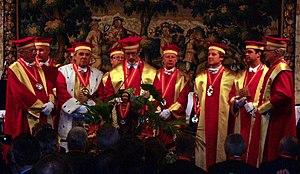
Confrérie bachique des chevaliers du tastevin
Les Hospices de Nuits-Saint-Georges sont un hôpital et une maison de retraite, anciennement Hôtel-Dieu et Hospices, de style baroque du XVIIᵉ siècle, à Nuits-Saint-Georges en Côte-d'Or, en Bourgogne-Franche-Comté. Placées sous le vocable de saint Georges, saint patron de la chevalerie, de Nuits-Saint-Georges, et de la Bourgogne, à l'image des célèbres vente des hospices de Beaune des Hospices de Beaune, et Hospices de Dijon voisins, elles sont célèbres par leur domaine viticole bourguignon de prestige, dont la production est historiquement vendue aux enchères de charité, pour participer au financement de son fonctionnement, sous le nom de vente des hospices de Nuits Saint Georges.
Les confréries bachiques sont des assemblées de professionnels et d’amateurs de vin, ayant pour objet la promotion des vins de la région qu’elles représentent. Les confréries actuelles datent toutes du XXᵉ siècle, la plupart de sa seconde moitié, même si certaines peuvent justifier d'origines très anciennes. Les confréries ont pour coutume de se donner des noms faisant référence à l’ancien temps ou au vieux français : compagnons, chevaliers, goustiers, tasteurs, etc. et aussi d'employer largement les majuscules.
La Saint-Vincent tournante est une fête viticole en Bourgogne, se déroulant chaque année à la fin du mois de janvier.
La cuisine bourguignonne est une cuisine traditionnelle qui allie une grande diversité de produits de Bourgogne, dont les prestigieux vins du vignoble de Bourgogne et les spécialités bourguignonnes avec, en particulier, les escargots de Bourgogne, jambon persillé, bœuf bourguignon, bœuf charolais, coq au vin, œufs en meurette, truffes de Bourgogne...